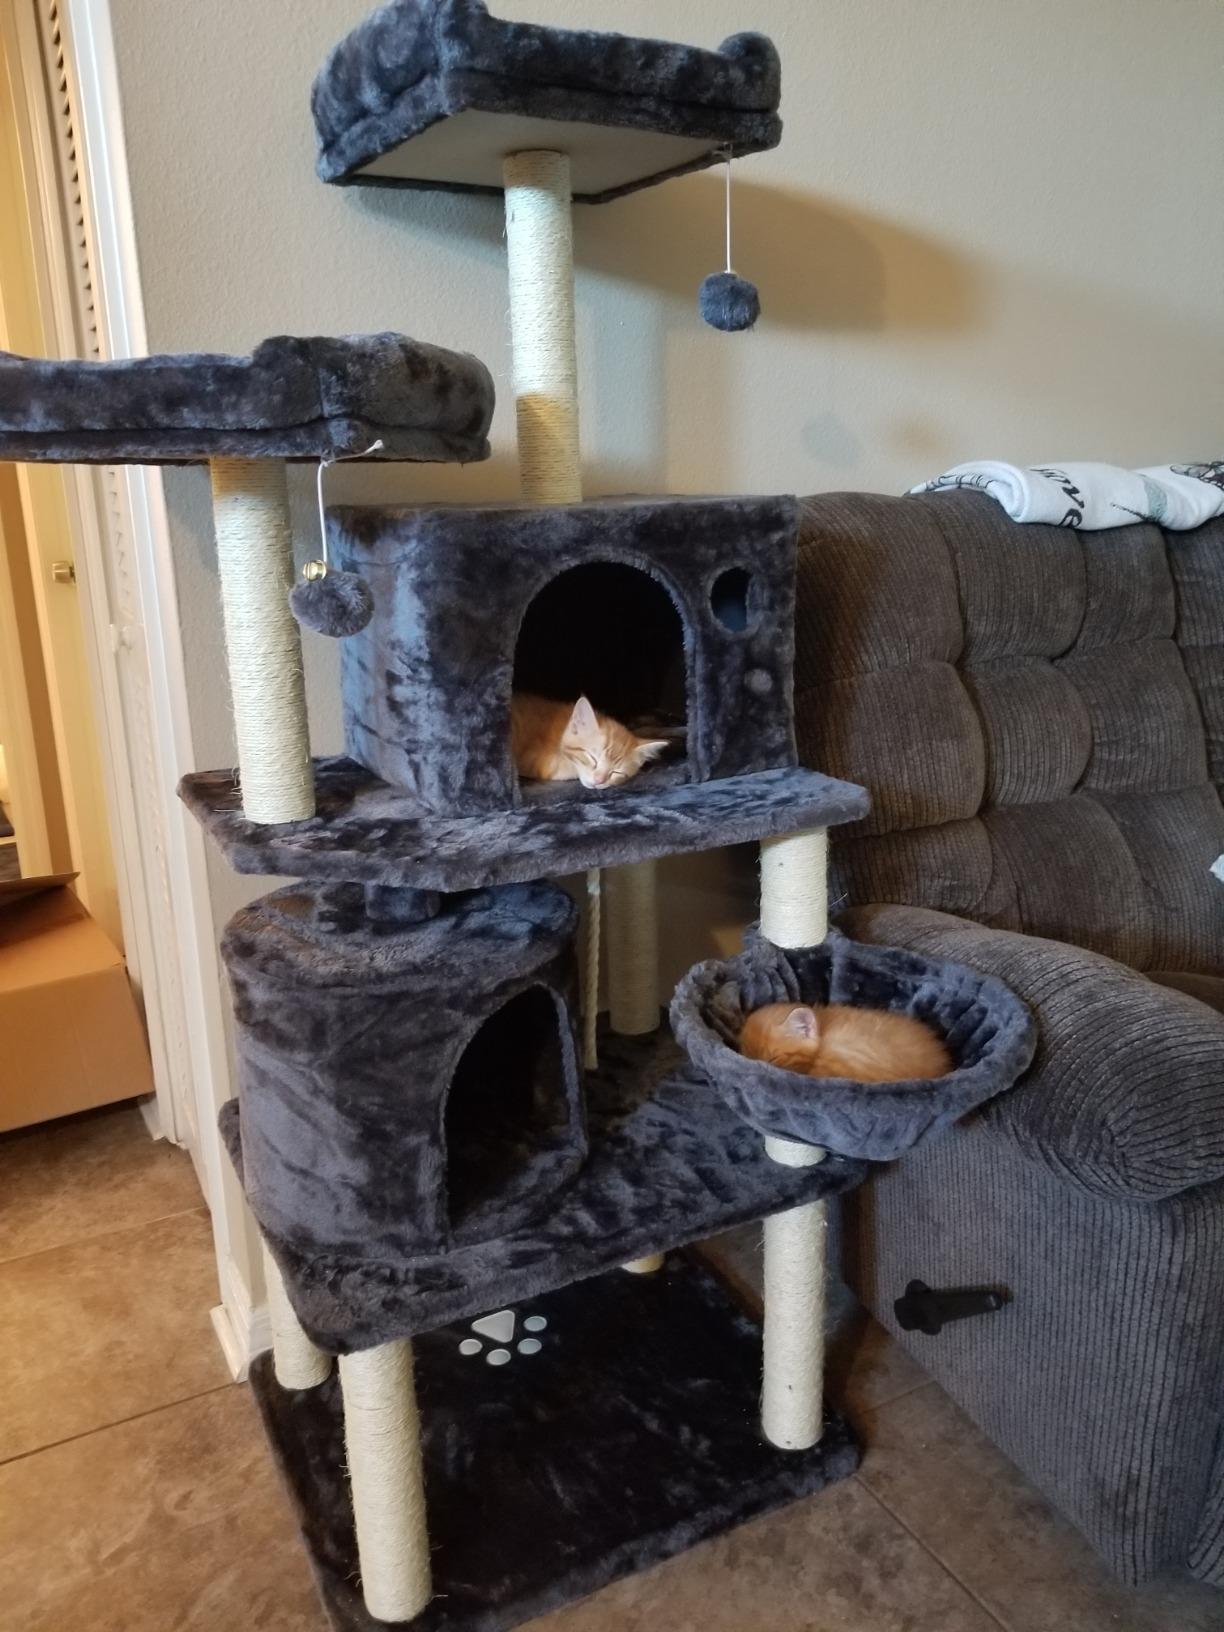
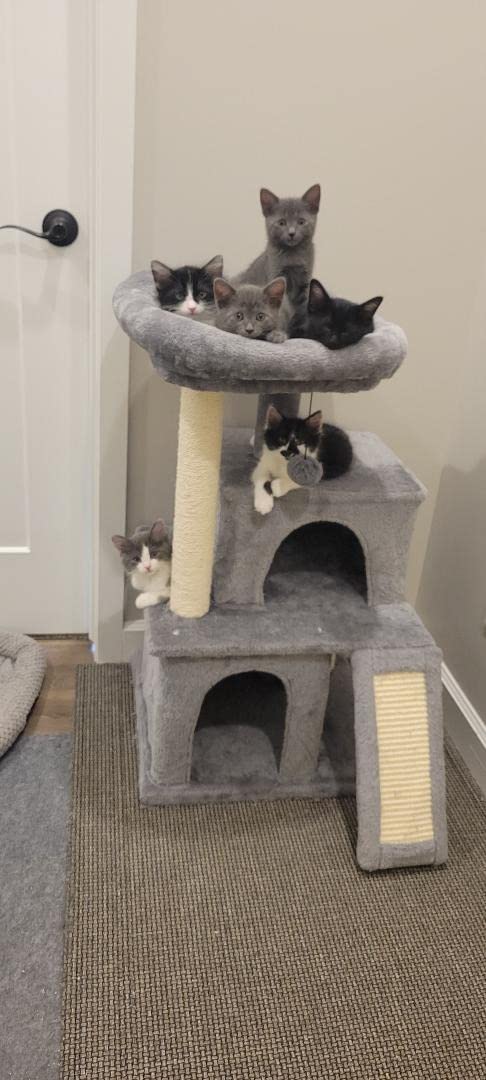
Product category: items_cat tree
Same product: no